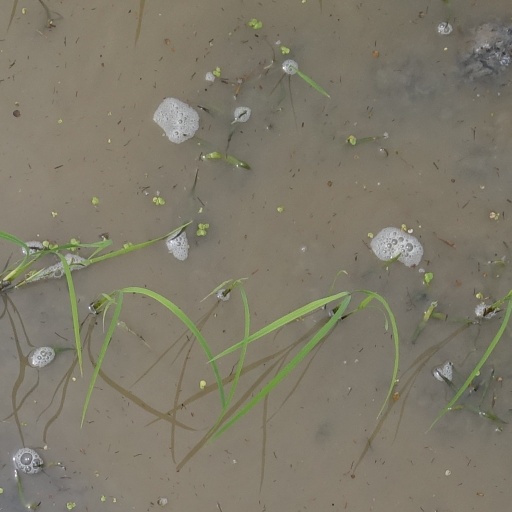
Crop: rice